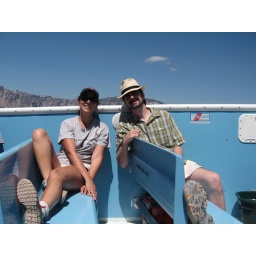
The only cloud in the sky is above my head in this shot.